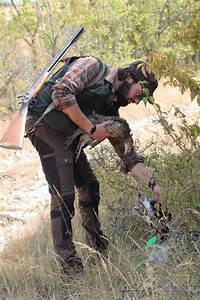
dog